Inside Mr Enderby

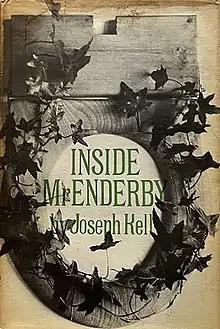
First edition cover

Inside Mr Enderby is the first volume of the Enderby series, a quartet of comic novels by the British author Anthony Burgess.